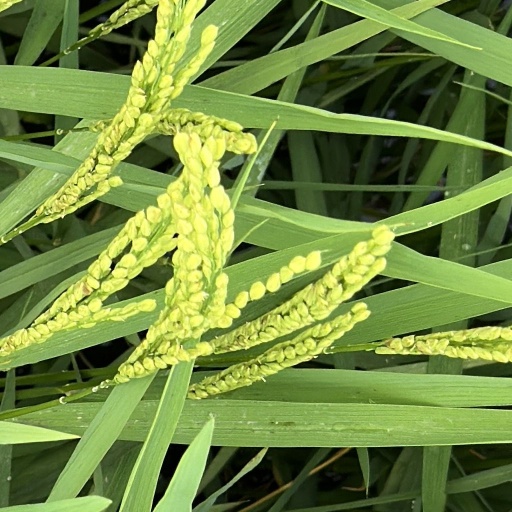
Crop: rice